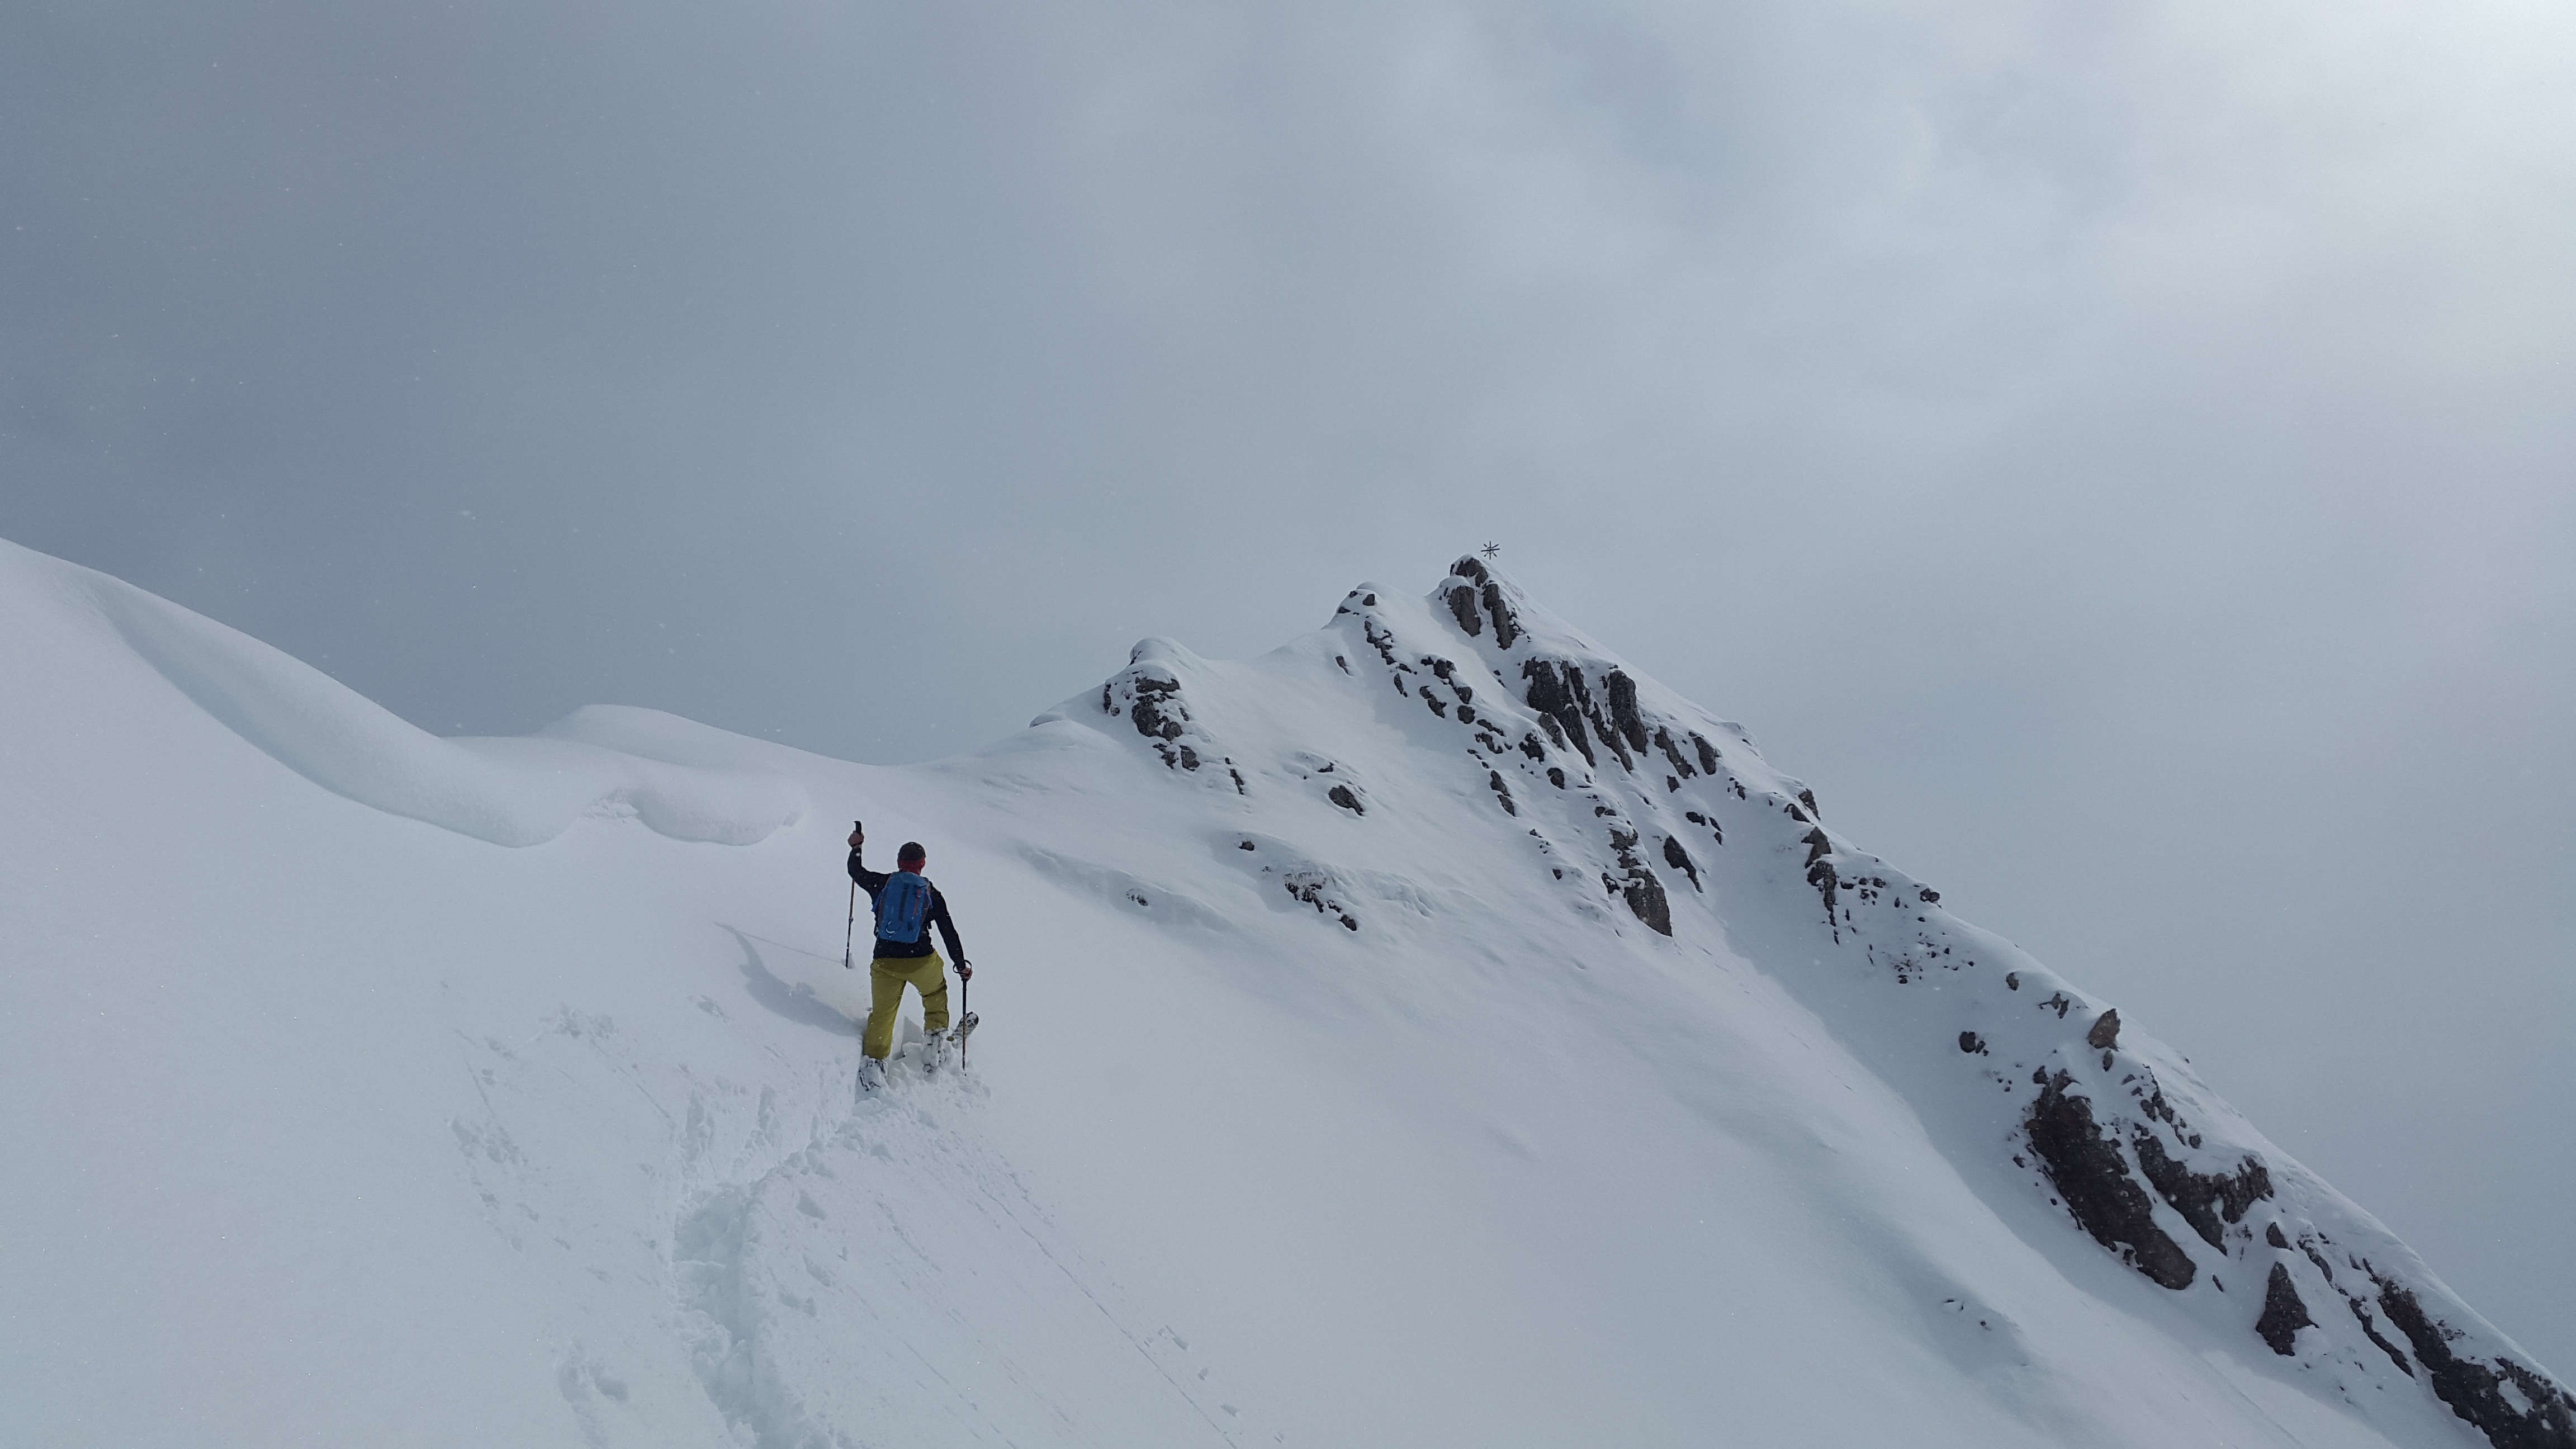
mountain, snow, cold, winter, mountain range, recreation, alpine, extreme sport, skiing, summit, sports equipment, mountain peak, winter sport, sports, mountains, downhill, ski, footwear, bavaria, wintry, winter sports, backcountry skiiing, ski touring, powder snow, summit cross, nordic skiing, ski mountaineering, ski equipment, outdoor recreation, alpine skiing, geological phenomenon, telemark skiing, allgau, skitouren predecessor, elfer ostgipfel